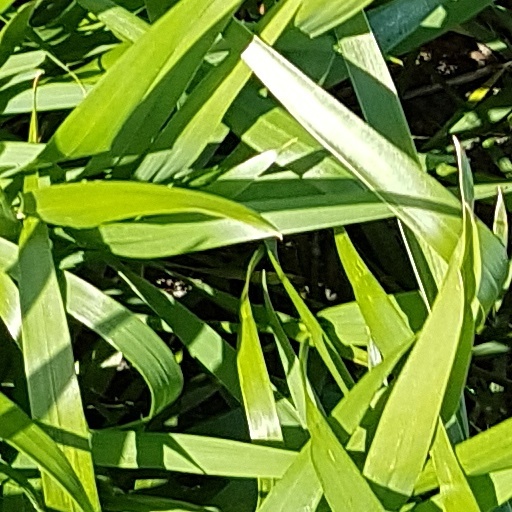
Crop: wheat